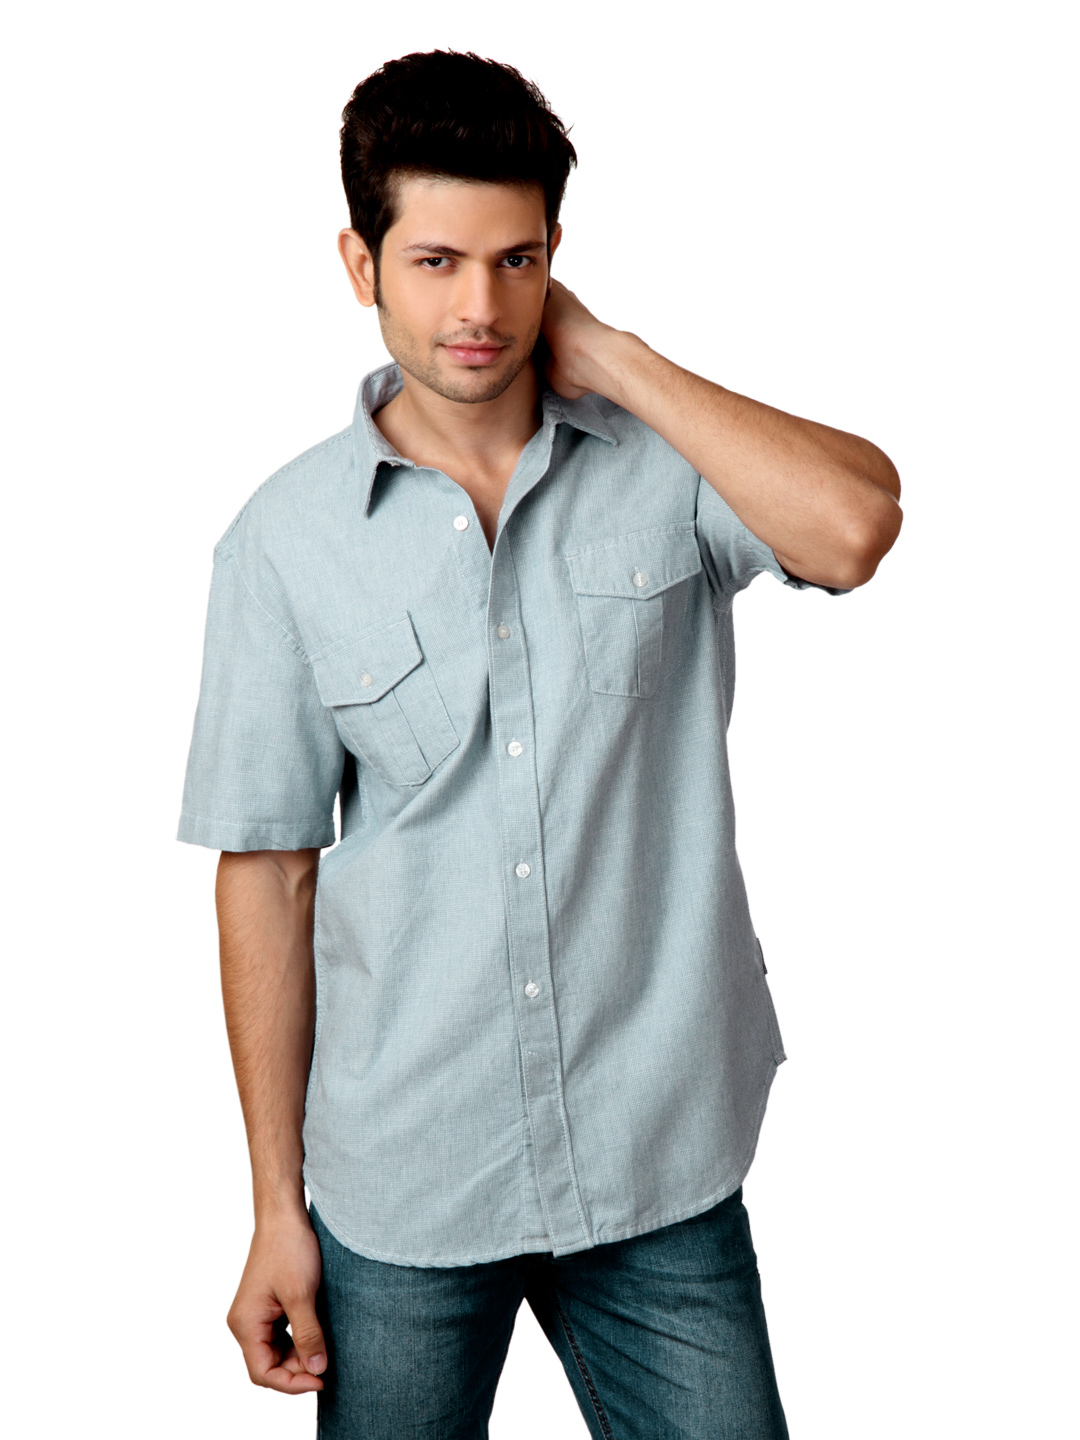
French Connection Men Blue Shirt
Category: Apparel / Topwear / Shirts
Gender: Men
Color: Blue
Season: Summer 2012
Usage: Casual